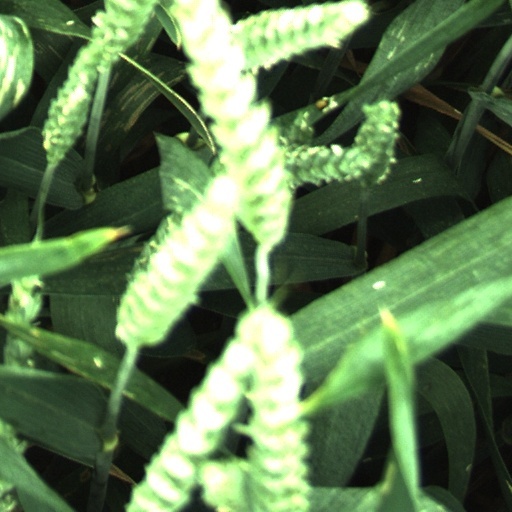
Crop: wheat